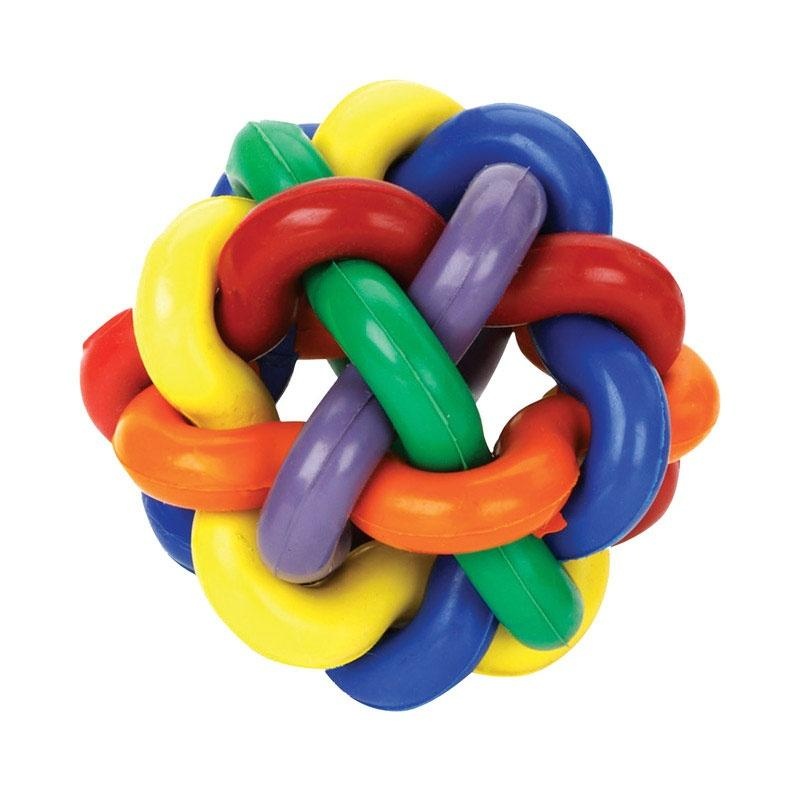
MultiPet Nobbly Wobbly 4inch Dog Toy (4 Inch Toy)
This colorful interwoven rubber ball is a big hit with all the dogs that are lucky enough to have one.
Brand: MultiPet
Category: Animals & Pet Supplies > Pet Supplies > Dog Supplies > Dog Toys